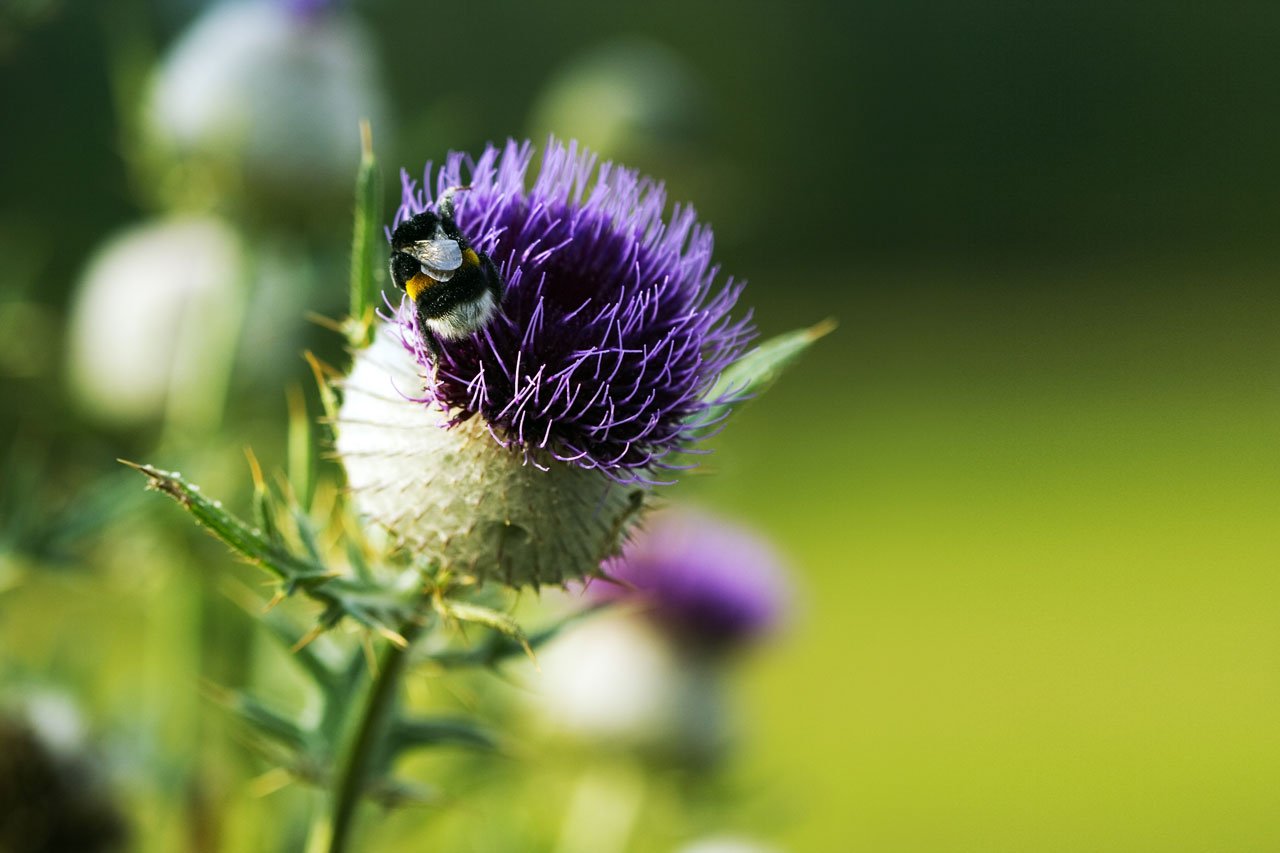
nature, plant, photography, flower, petal, bloom, thorn, green, insect, botany, pink, flora, fauna, wildflower, close up, bee, thistle, bumblebee, nectar, macro photography, flowering plant, daisy family, plant stem, land plant, membrane winged insect